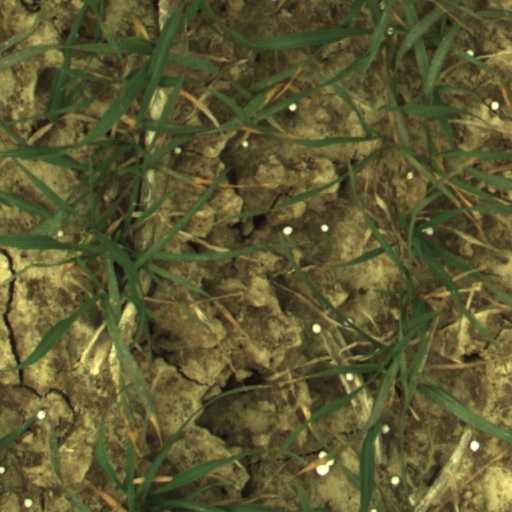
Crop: wheat